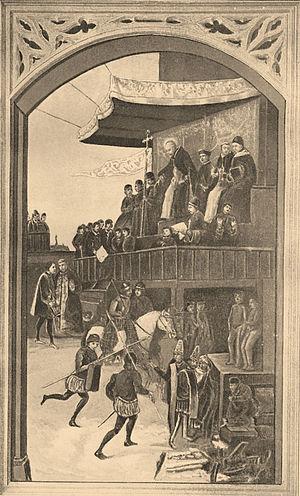
La repentance de l'Église catholique est la manifestation de repentance des autorités ecclésiales par rapport aux fautes commises par des membres de son Église au cours de son histoire. Elle s'accompagne d'une demande de pardon.